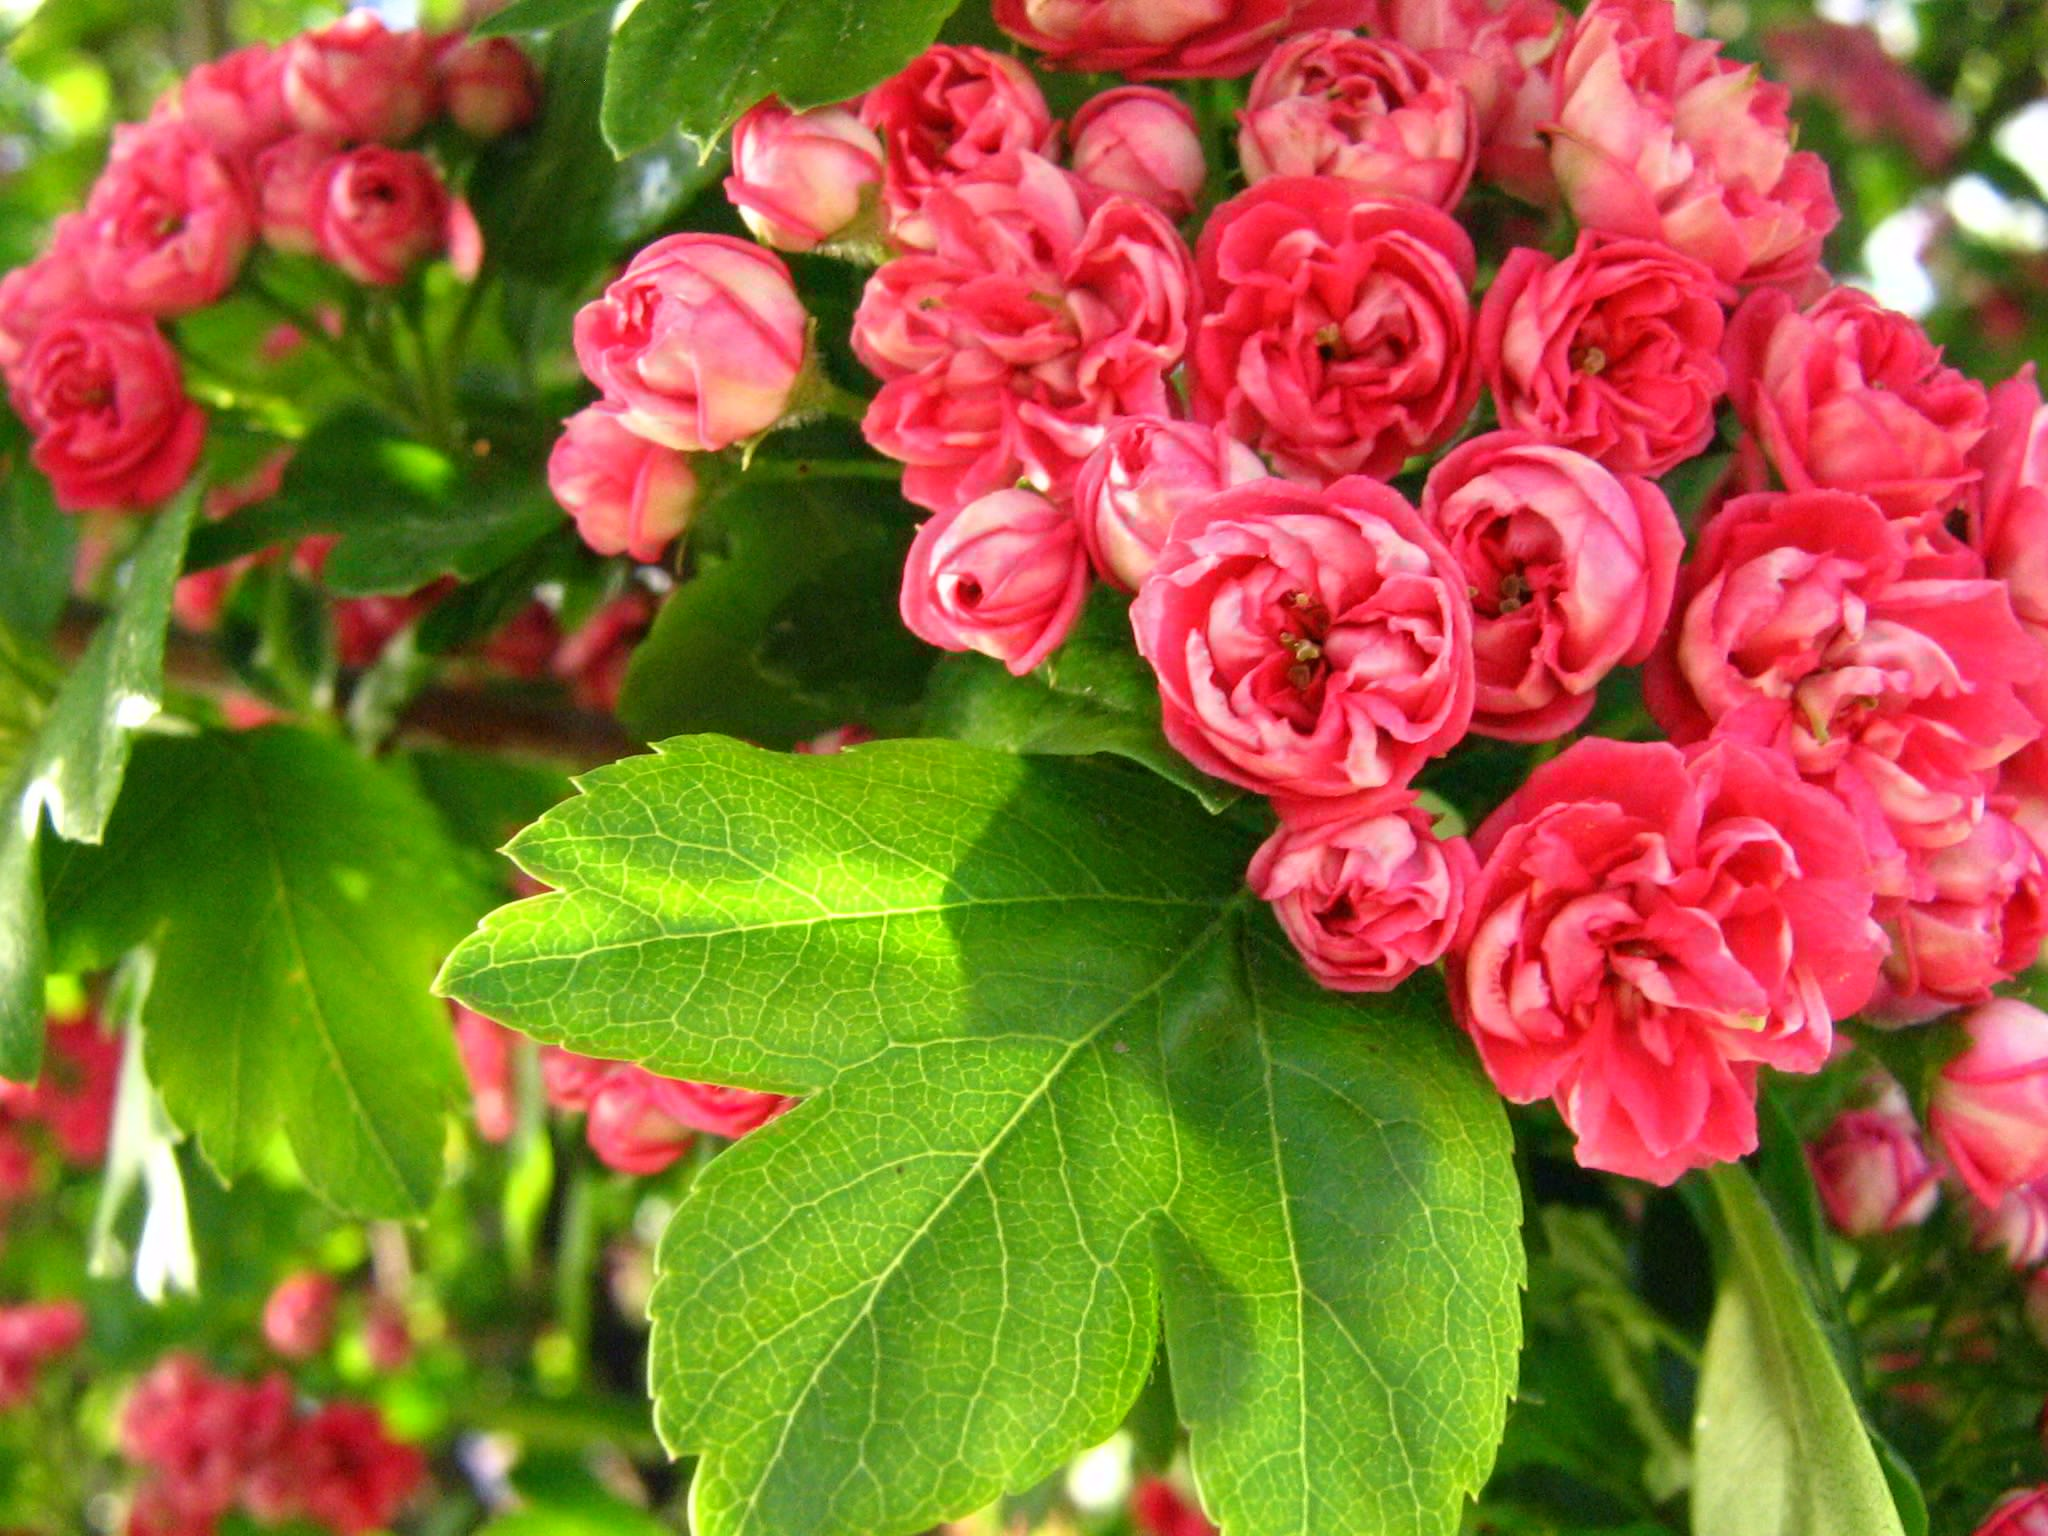
plant, flower, petal, rose, shrub, floribunda, flowering plant, garden roses, rose family, annual plant, land plant